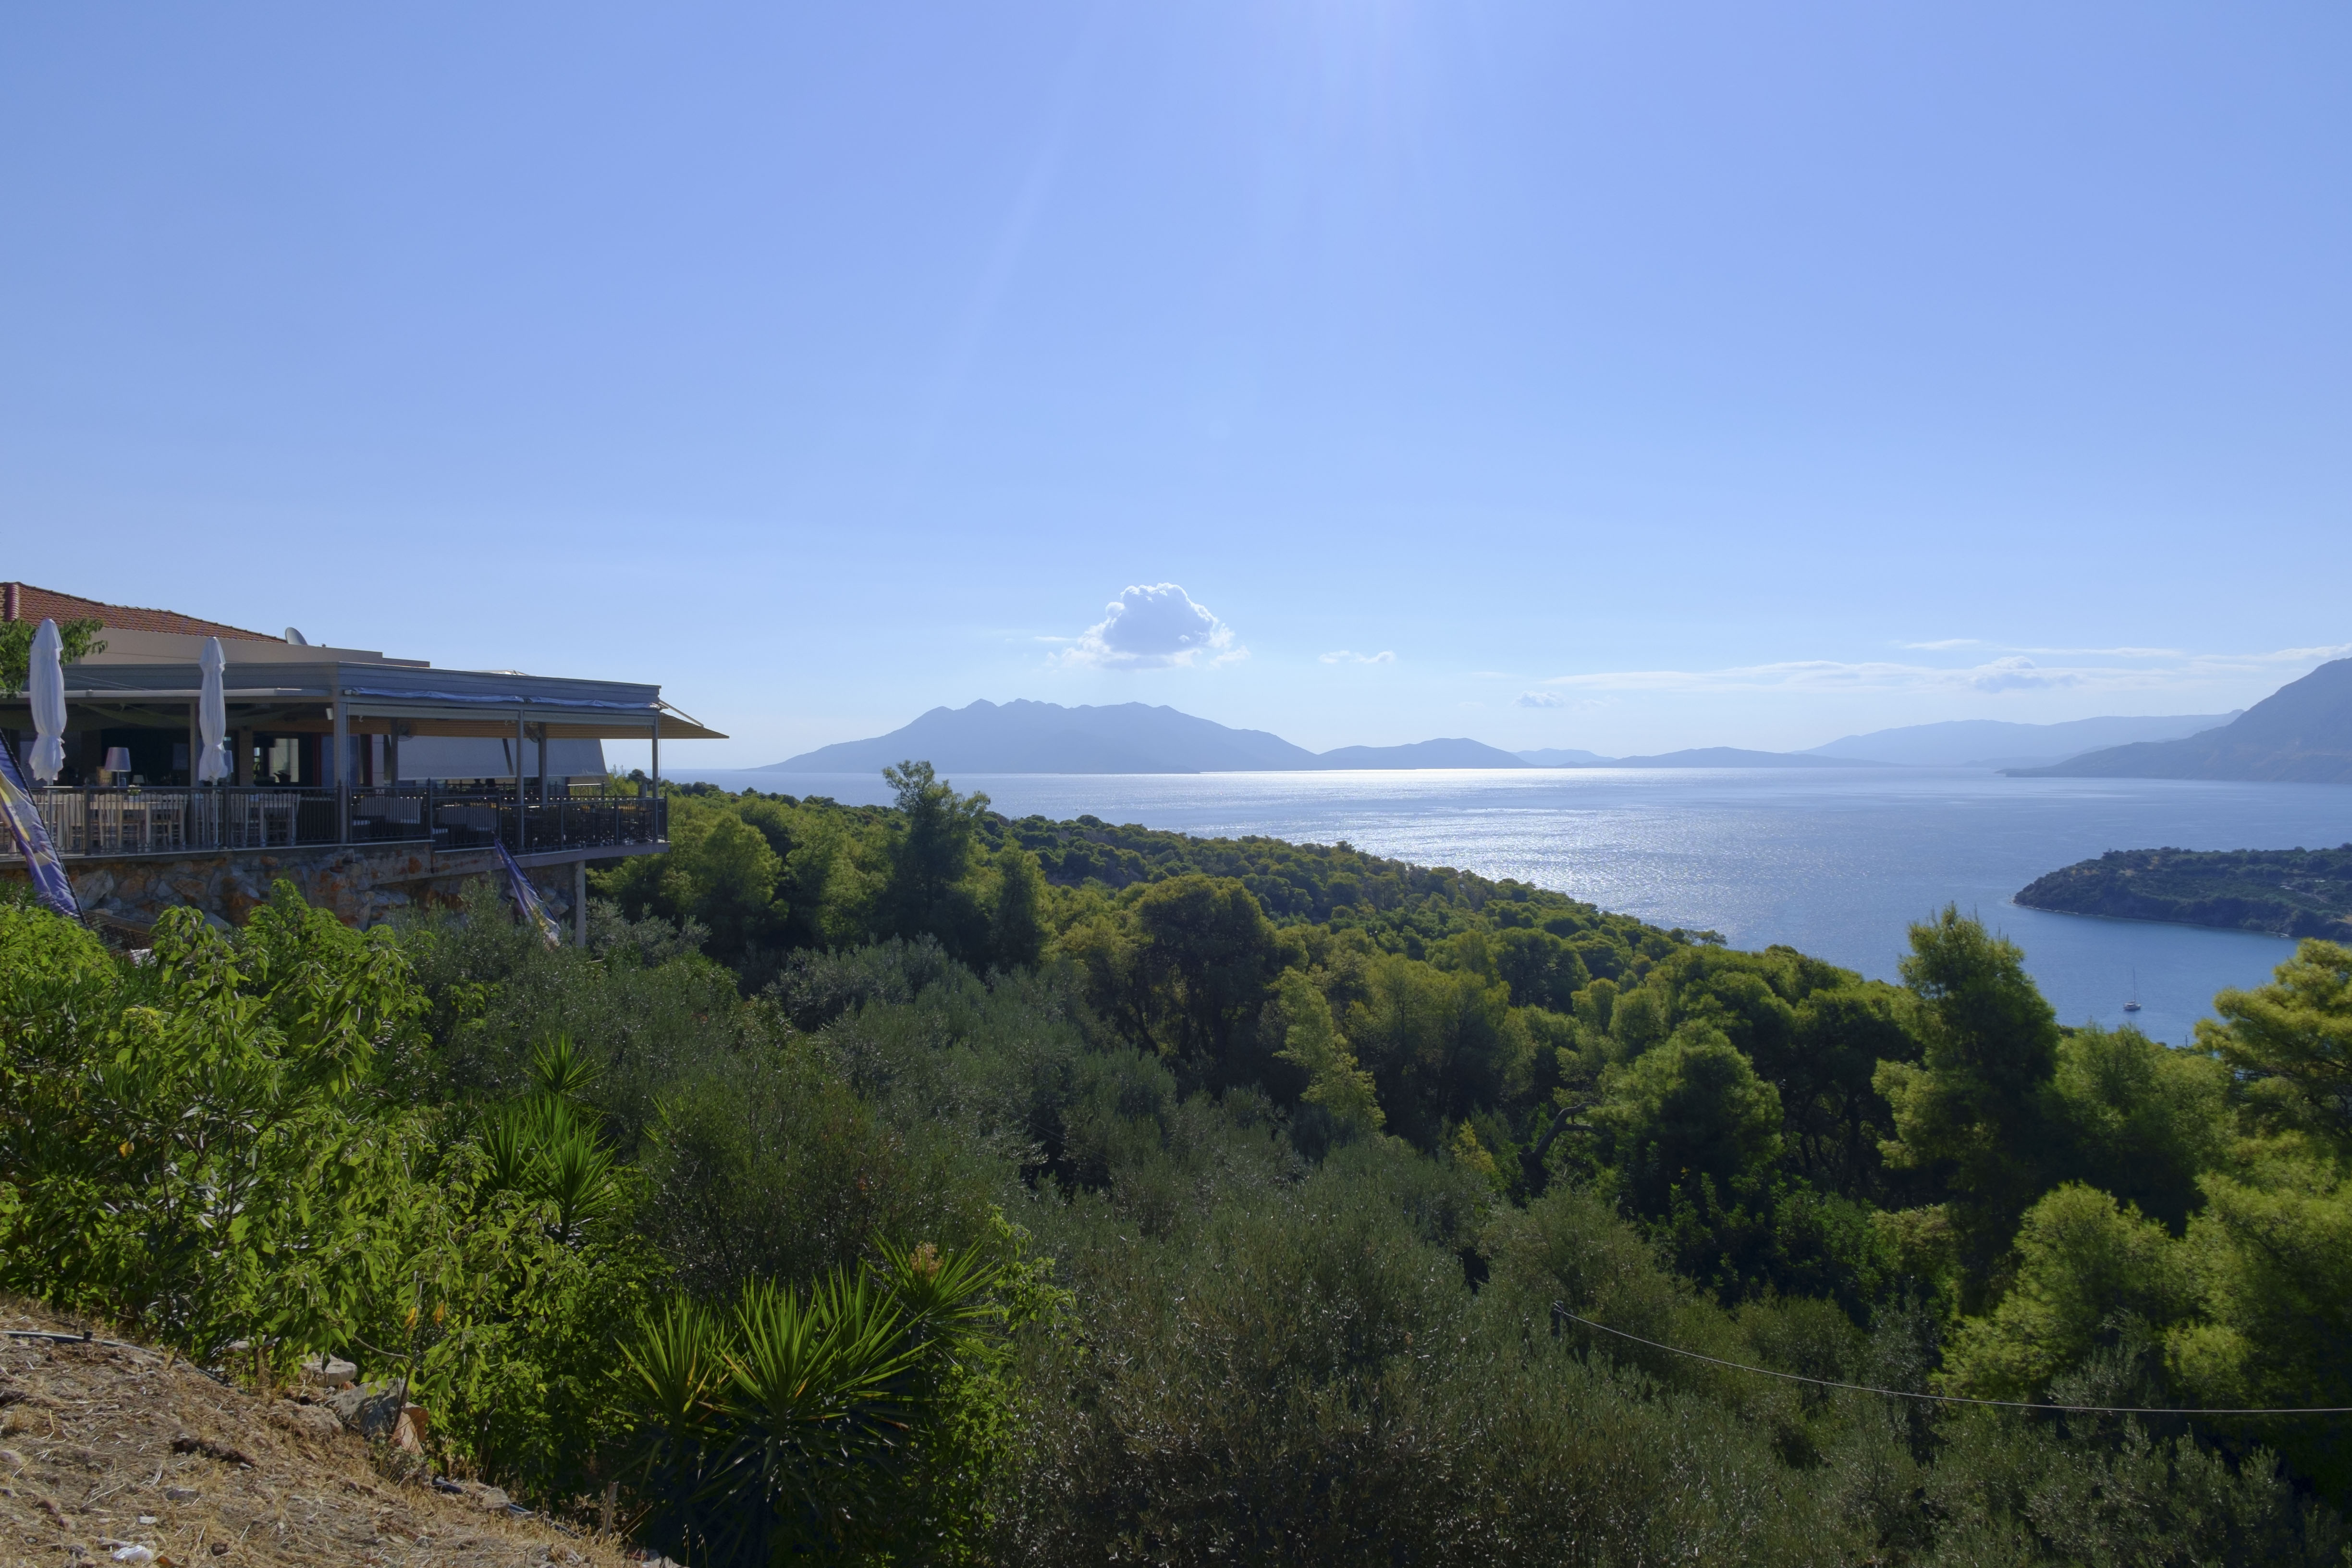
sea, coast, mountain, hill, lake, mountain range, vacation, travel, fujifilm, bay, greece, fuji, fujix, fujixe1, peloponnese, geographical feature, mountainous landforms